Factory

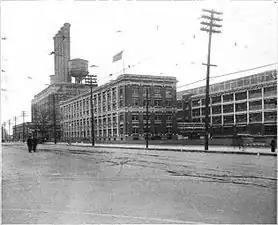
Highland Park Ford plant, c. 1922

Henry Ford further revolutionized the factory concept in the early 20th century, with the innovation of the mass production. Highly specialized laborers situated alongside a series of rolling ramps would build up a product such as (in Ford's case) an automobile. This concept dramatically decreased production costs for virtually all manufactured goods and brought about the age of consumerism.